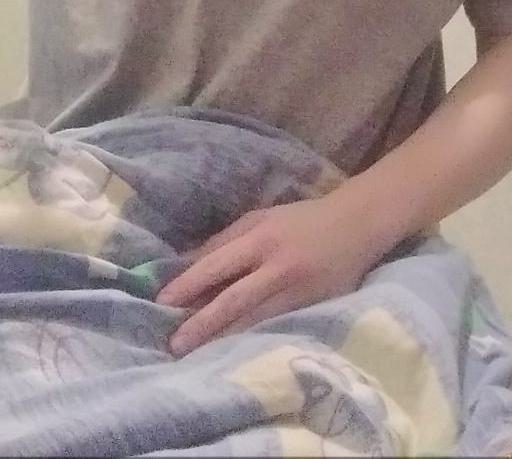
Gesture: no_gesture